2014 World Snooker Championship

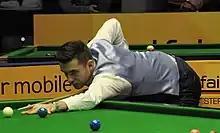
Mark Selby (pictured in 2013) won his first world title, defeating Ronnie O'Sullivan 18–14 in the final.

The third session concluded after just six of the scheduled eight frames. Selby won five of the six frames to go into the final session with a 12–11 lead. He then won three of the first four frames of the evening session, extending his lead to 15–12 at the mid-session interval, before winning the final 18–14 to capture his first world title. In all, Selby won 13 of the last 17 frames, and scored his two highest breaks of the match in frames 30 and 31 to increase his lead from 15–14 to 17–14. This was Selby's fourth ranking title, and made him the ninth player to win all three Triple Crown events, reinstating him as the world number one.